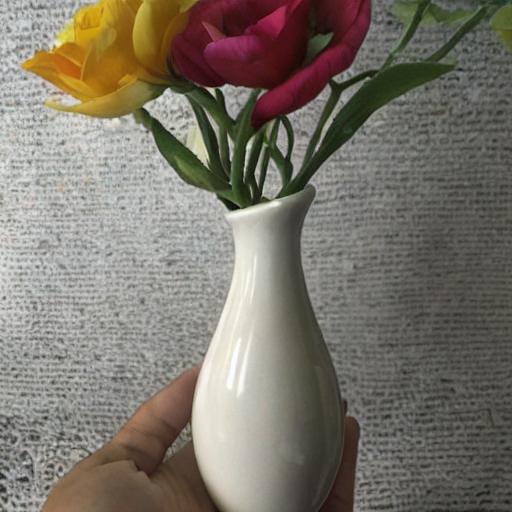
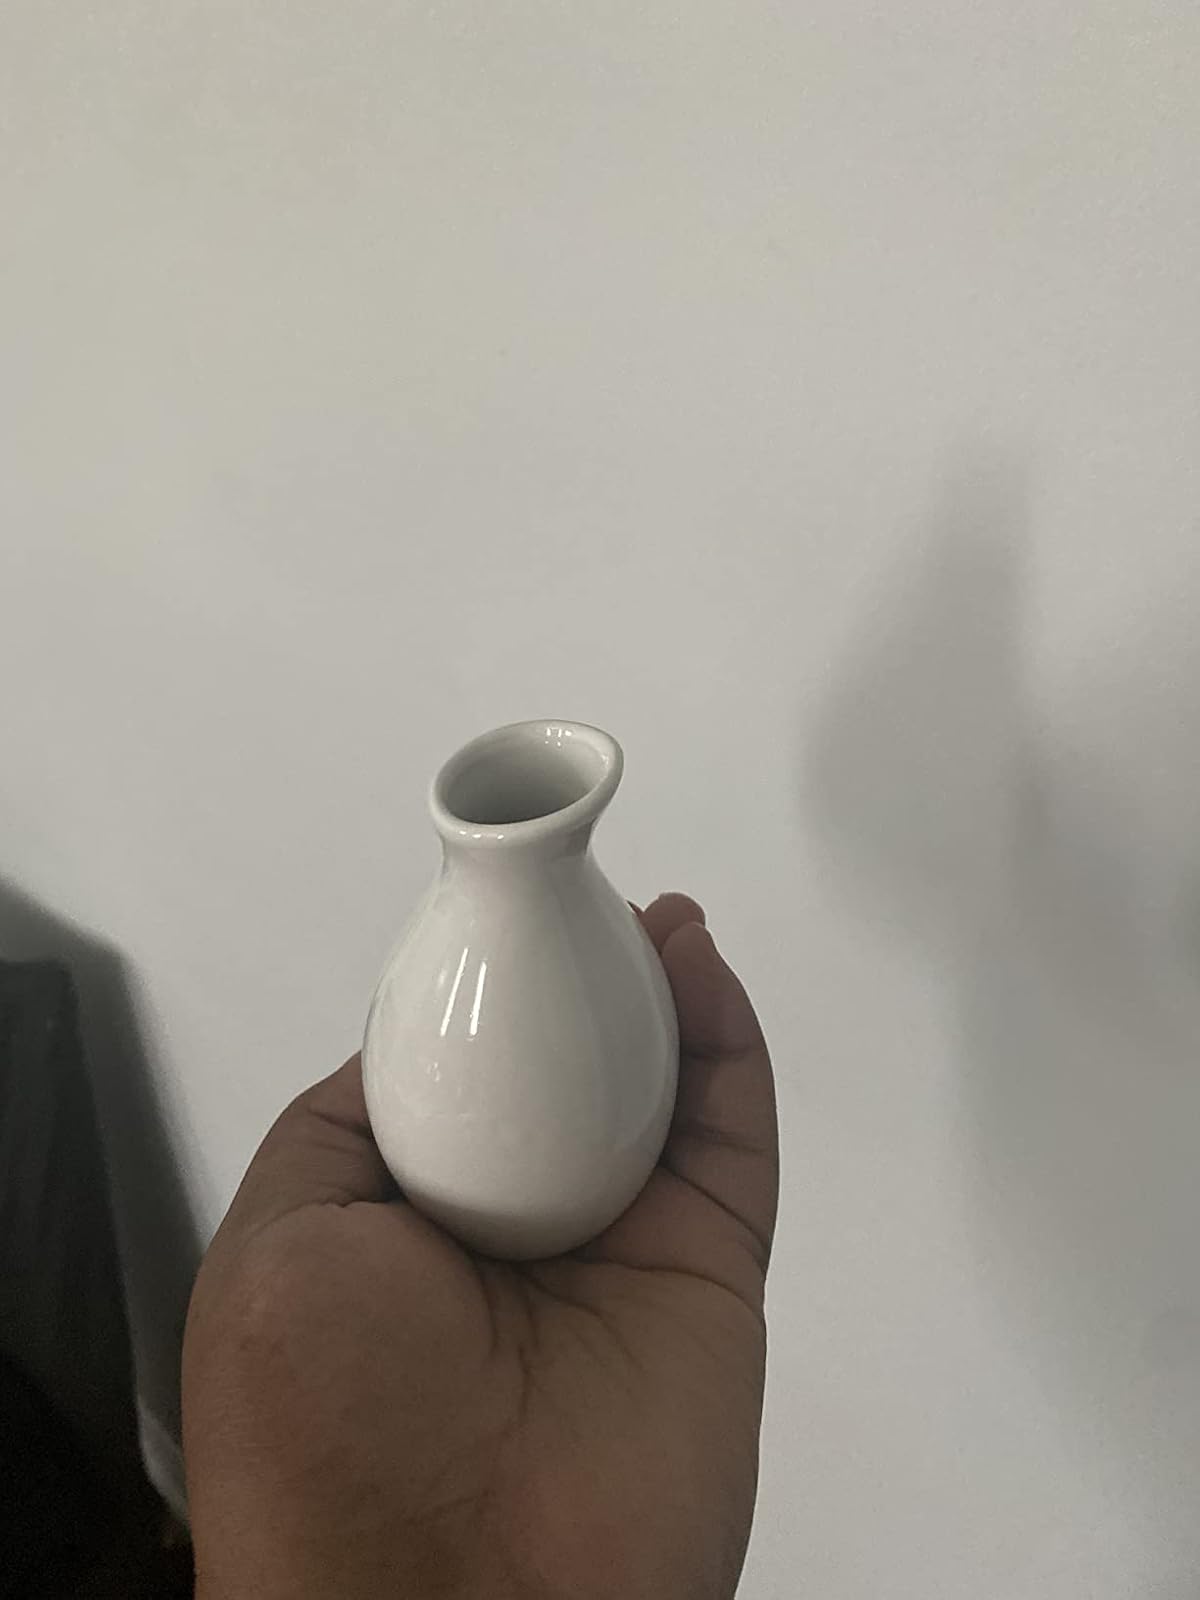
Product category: vase
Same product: no